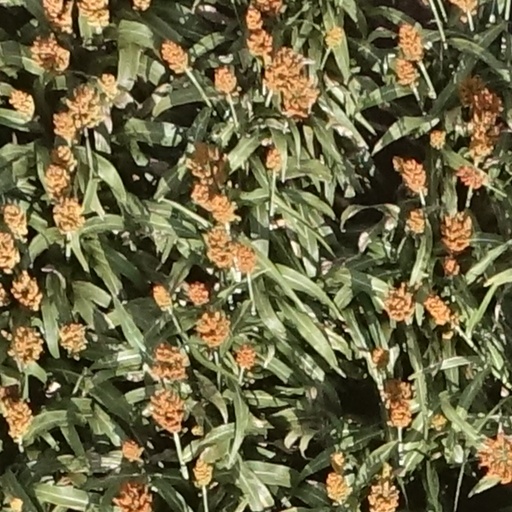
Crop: sorghum